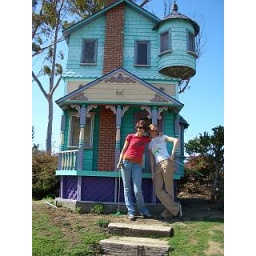
Kristens first 1 bedroom home in San Francisco. Limited room so when I visit I am in the dog house.